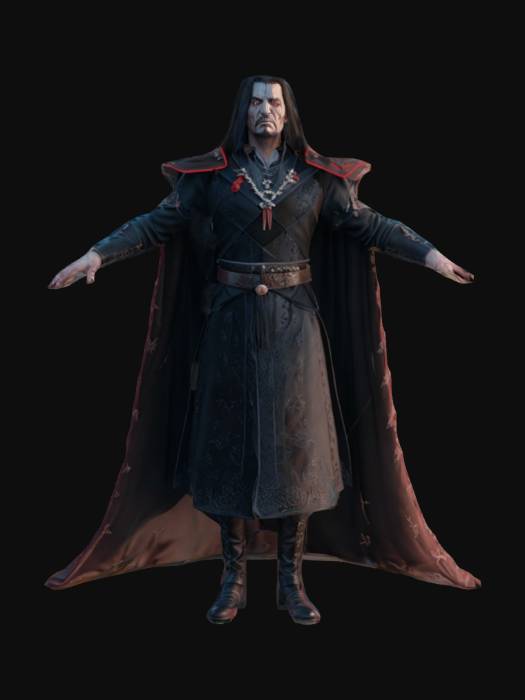
미적 점수 (1~10점): 8